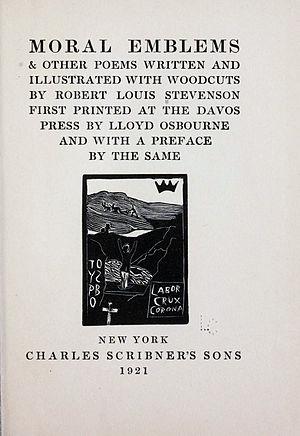
Emblèmes moraux est un recueil de poèmes de Robert Louis Stevenson illustré par l'auteur. Il se composait initialement de deux petites plaquettes de poésies et de gravures, toutes deux publiées à quelques dizaines d'exemplaires à Davos en 1882. Stevenson en est à la fois l'auteur, l'illustrateur, le graveur et, en association avec son beau-fils Lloyd Osbourne, alors âgé de treize ans, l'éditeur. Le titre d'Emblèmes moraux a été repris pour une édition collective posthume, publiée en 1921, rassemblant plusieurs plaquettes de Stevenson, pour la plupart illustrées par lui et initialement imprimées à Davos, entre 1881 et 1882, par Lloyd Osbourne. Les éditions originales des Emblèmes moraux, très rares, sont recherchées et appréciées tant pour leurs qualités graphiques et littéraires que pour leur dimension ludique.